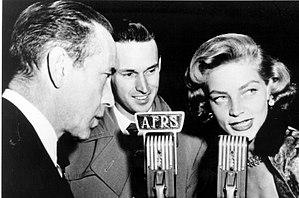
Lauren Bacall [ˈlɔɹən bəˈkɔːl], nom de scène de Betty Joan Perske, née le 16 septembre 1924 et morte le 12 août 2014 à New York, est une actrice américaine.
Humphrey Bogart [ˈhʌmfɹi ˈboʊɡɑːɹt] est un acteur américain né le 25 décembre 1899 à New York et mort le 14 janvier 1957 à Los Angeles.